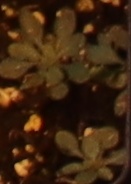
Label: Horseweed